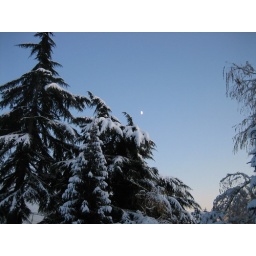
moonlight in the sky curtain